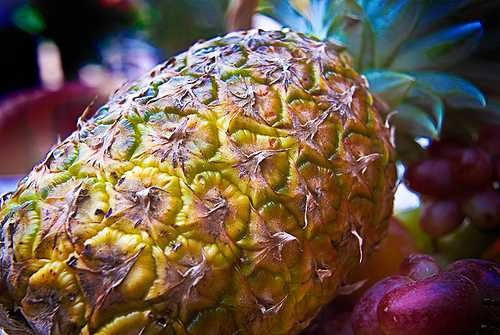
Label: Pineapple